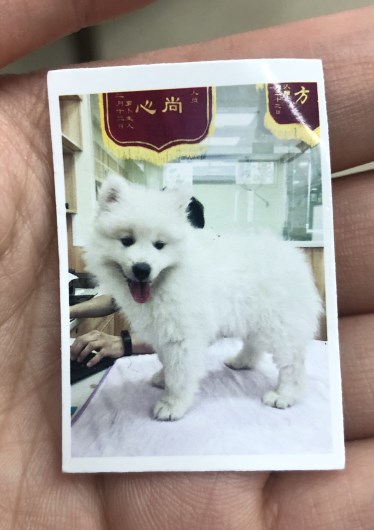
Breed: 2192-n000088-Samoyed